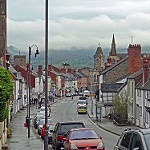
Label: buildings